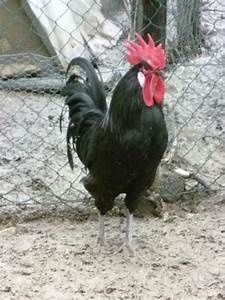
Label: gallina